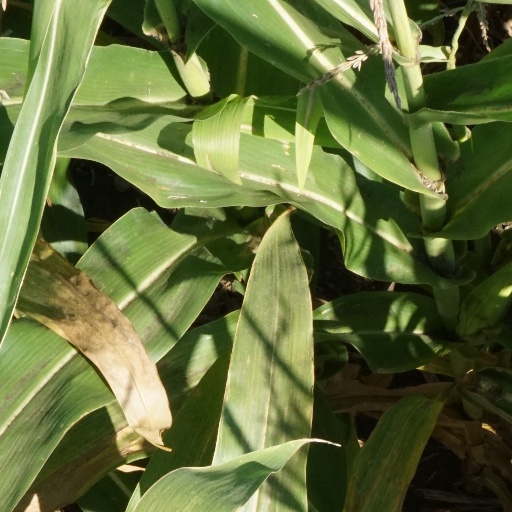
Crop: maize; corn